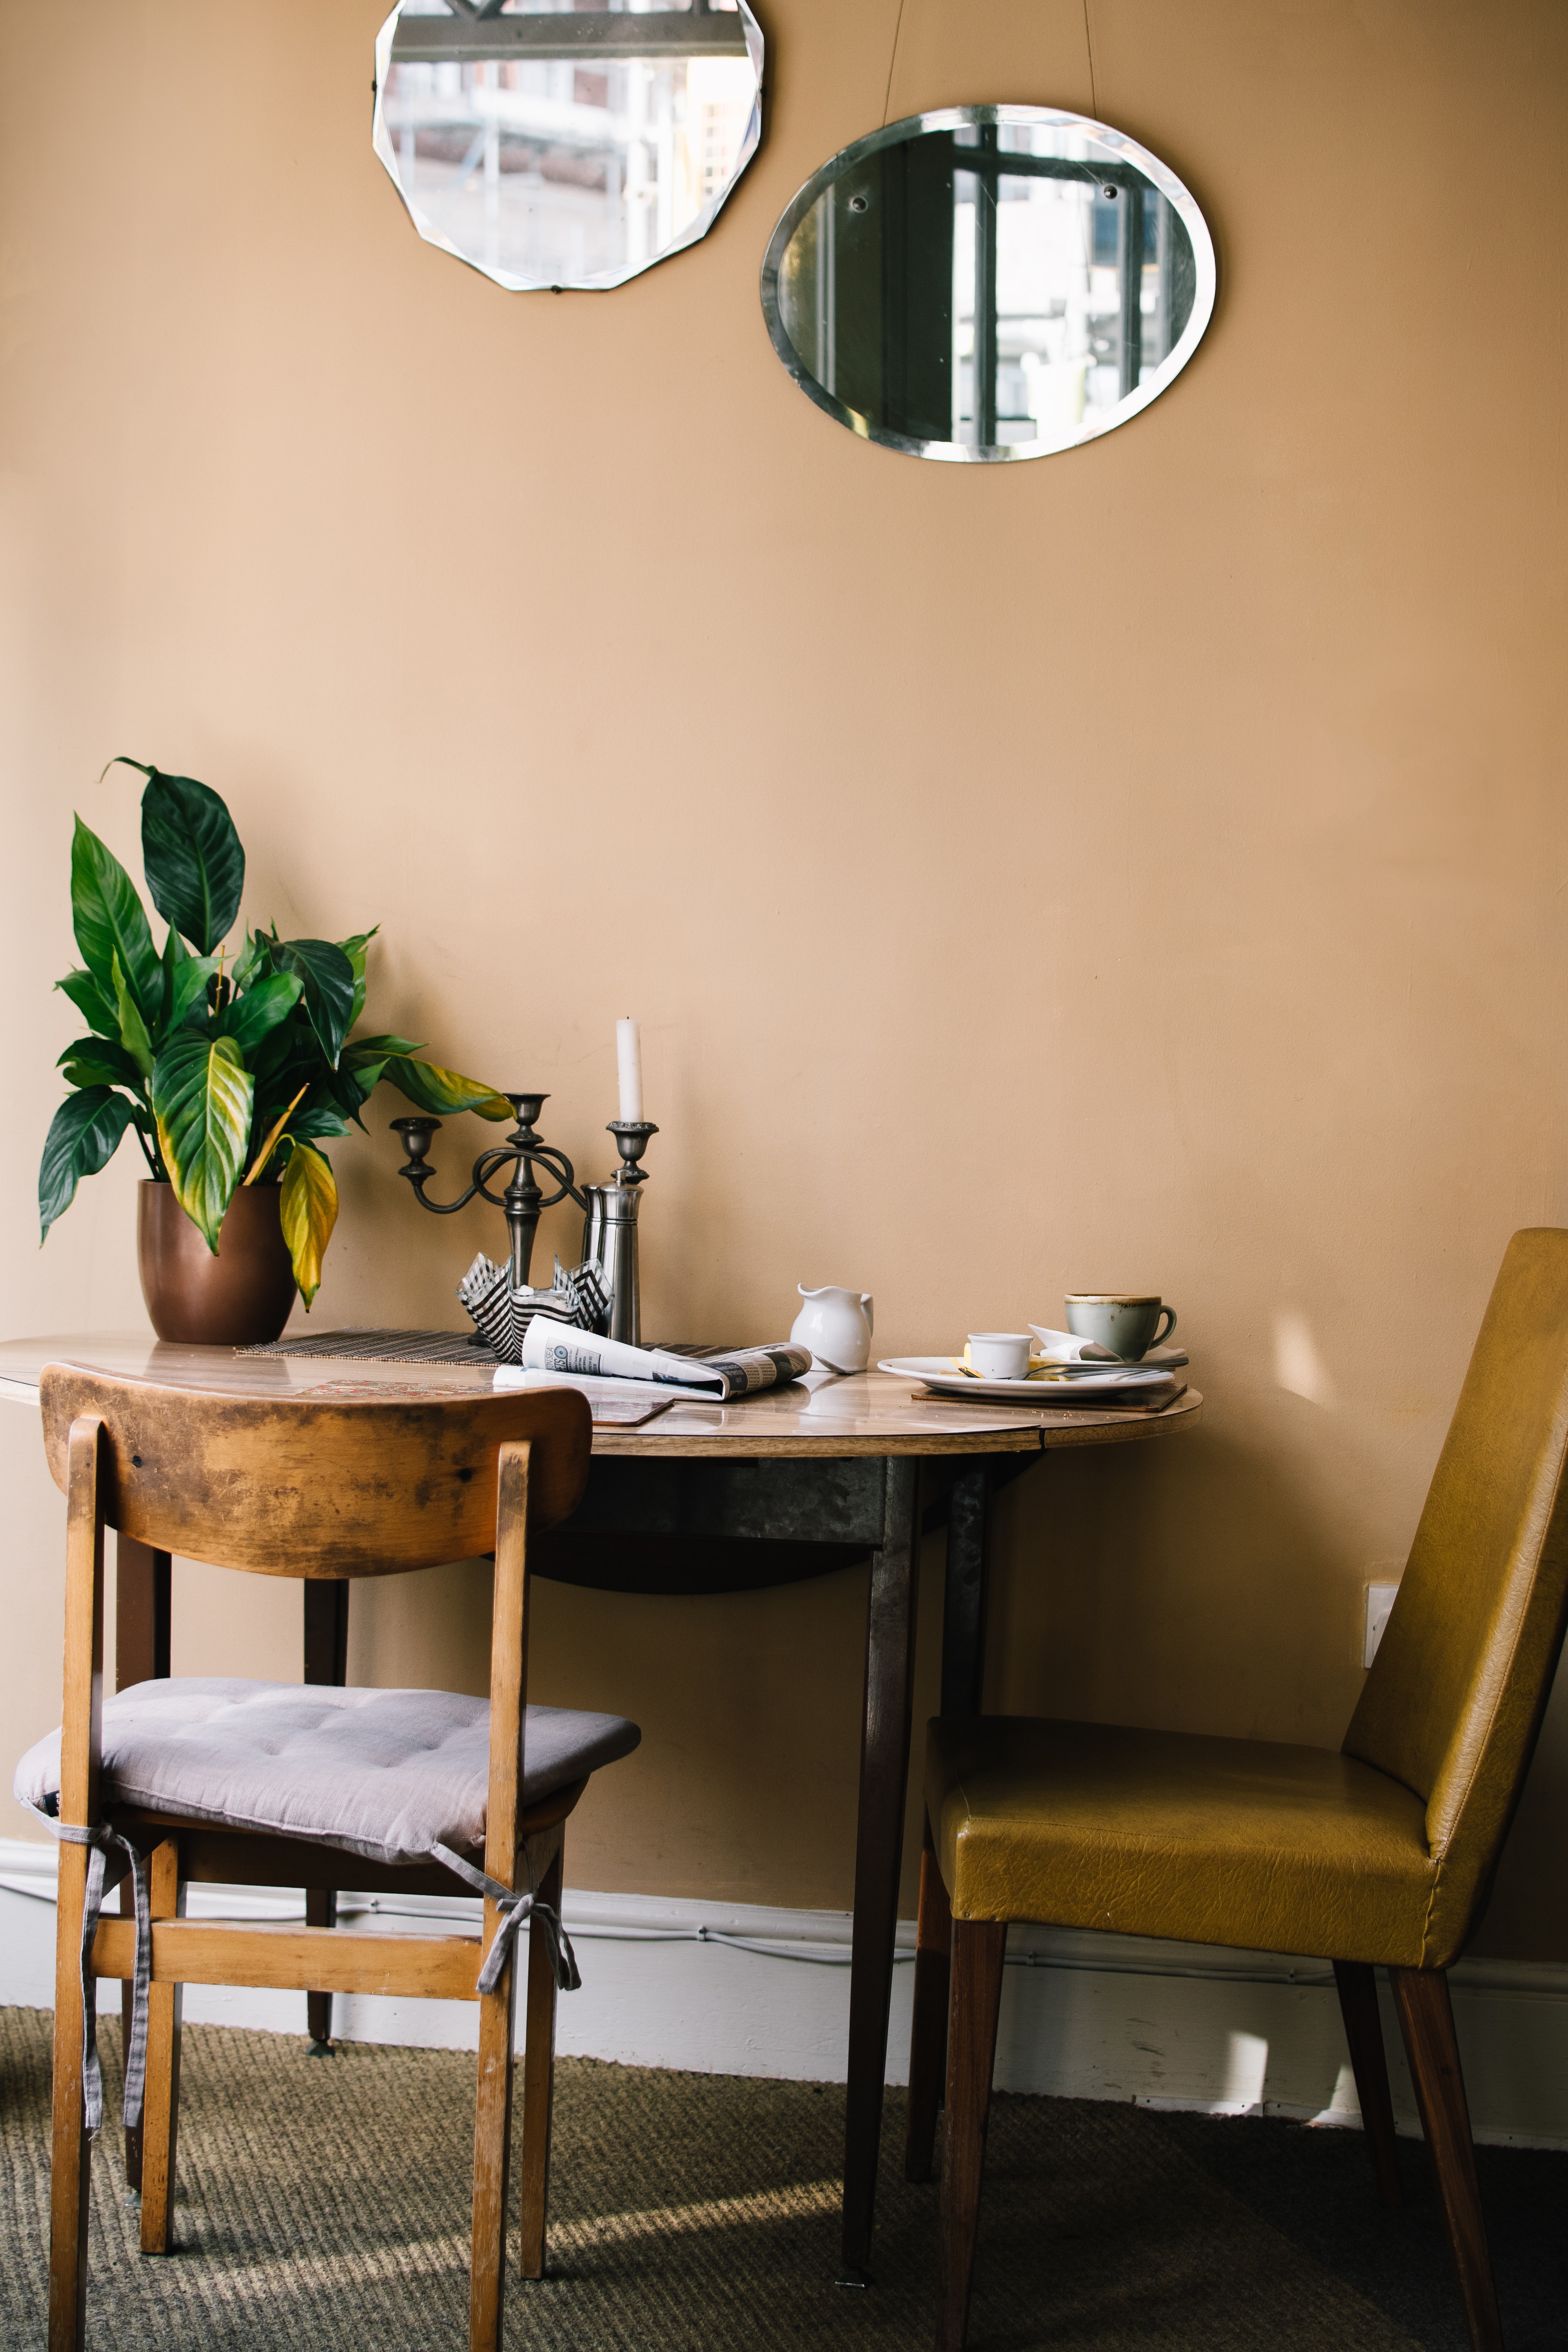
room, furniture, green, table, interior design, property, dining room, lighting, wall, floor, chair, house, building, kitchen dining room table, ceiling, home, architecture, light fixture, real estate, houseplant, wood, window, plant, lighting accessory, flooring